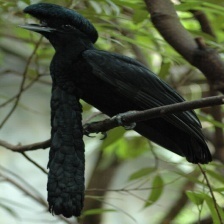
Species: UMBRELLA BIRD
Scientific name: CEPHALOPTERUS